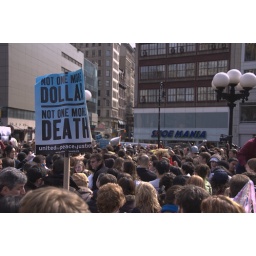
A anti-war protestor claiming his ground in Union Sq. The 2008 NewMindSpace pillow fight held in Union Square, NYC